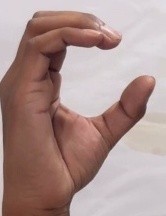
ASL sign: C